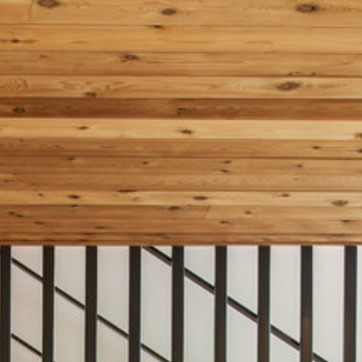
Material: wood